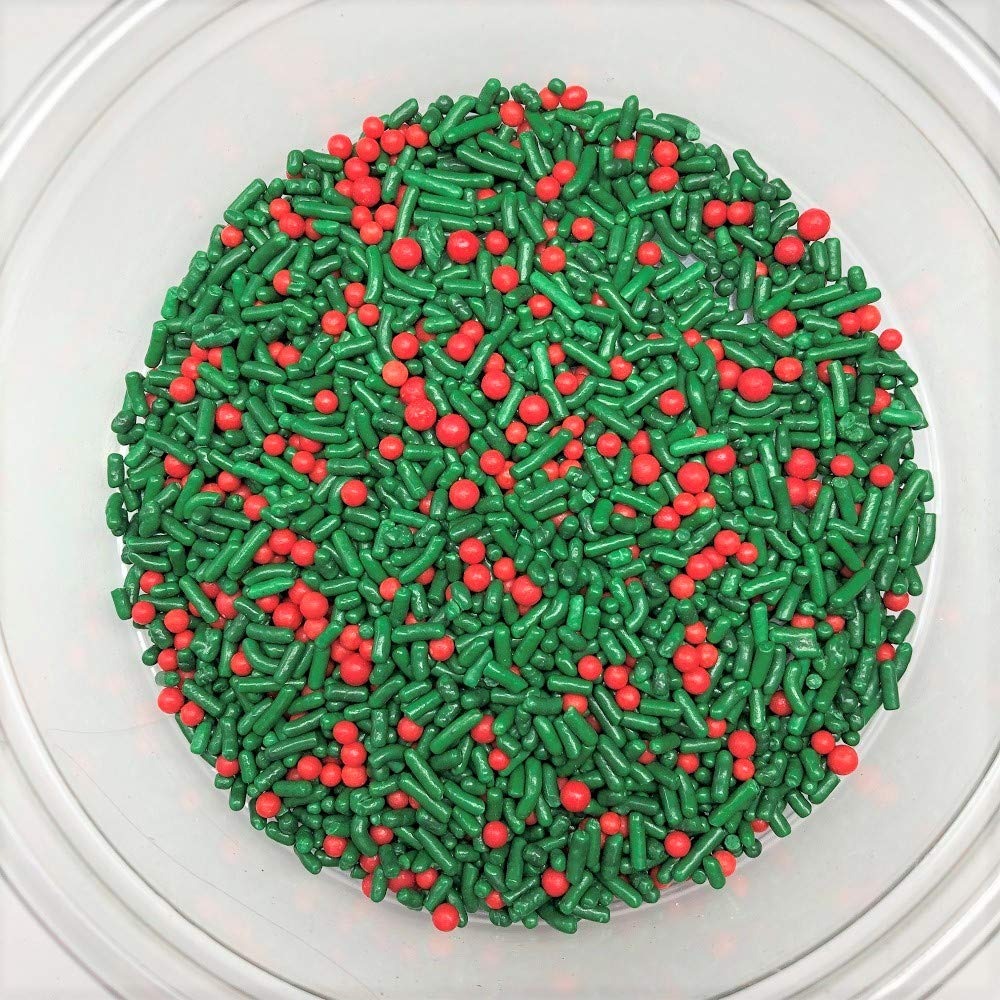
Item Name: Christmas Holly Berry Mix Holly Jolly Sprinkles Bakery Topping 6 pounds
Product Description: Green Sprinkles with Red tiny balls. The perfect topping for your cookies, cupcakes, ice cream, or any other dessert! This listing is for a bulk 6 pound package of Holly Jolly Berry Mix Sprinkles.
Value: 96.0
Unit: Ounce

Price: 56.56